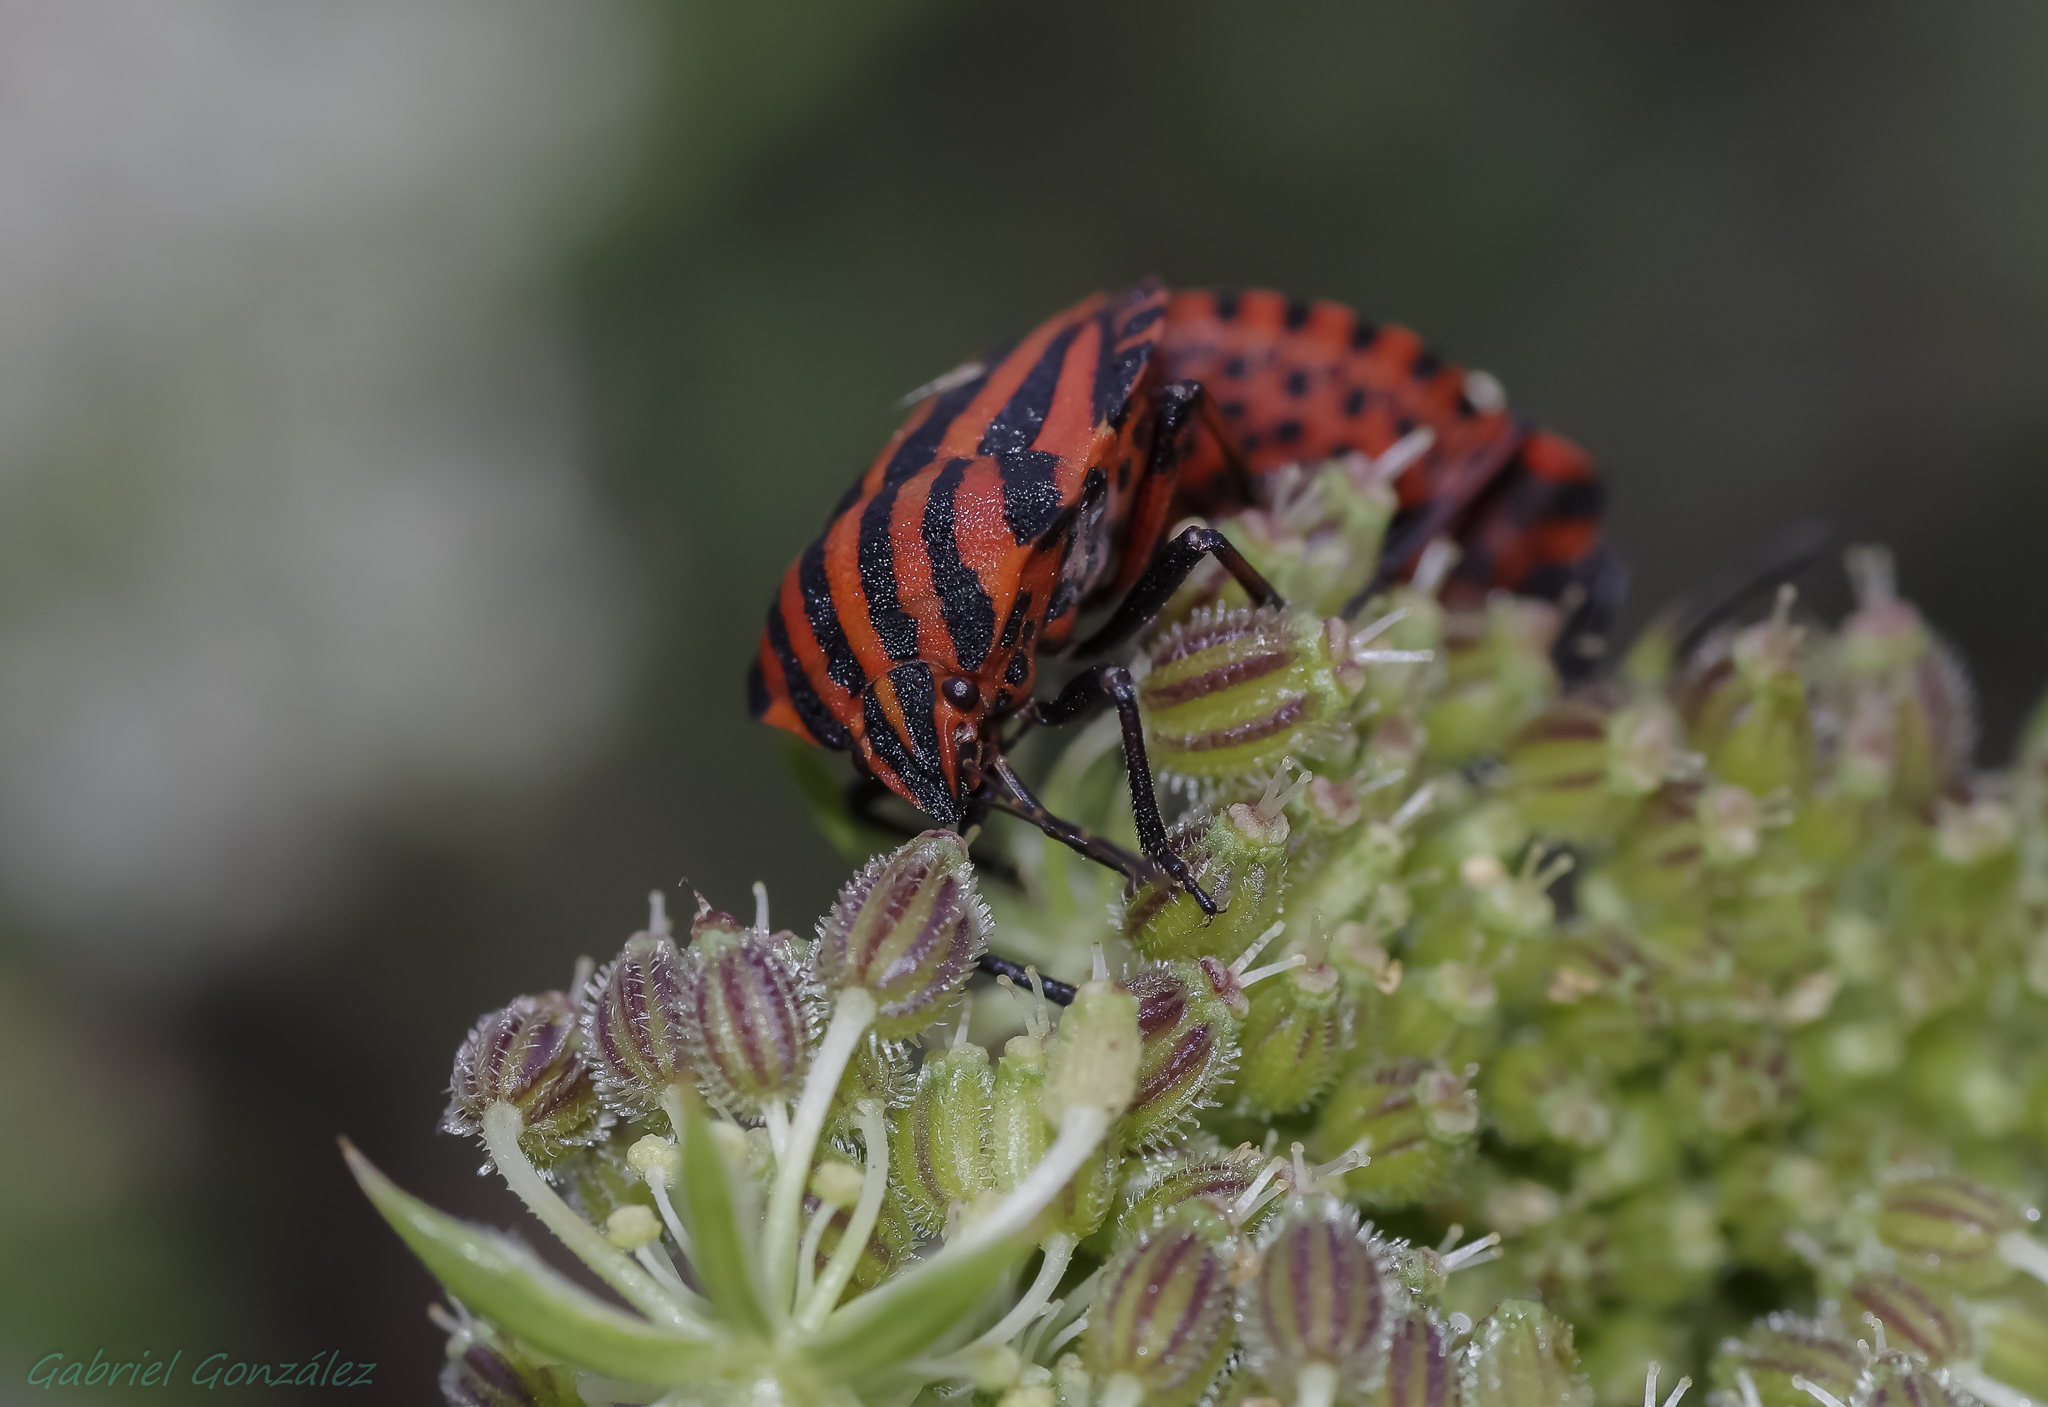
nature, photography, flower, insect, macro, botany, butterfly, flora, fauna, lizard, invertebrate, close up, animals, naturaleza, tamron90mm, beetle, nectar, ggl1, gaby1, xovesphoto, animales, pentaxk5, gphoto, macro photography, arthropod, leaf beetle, moths and butterflies